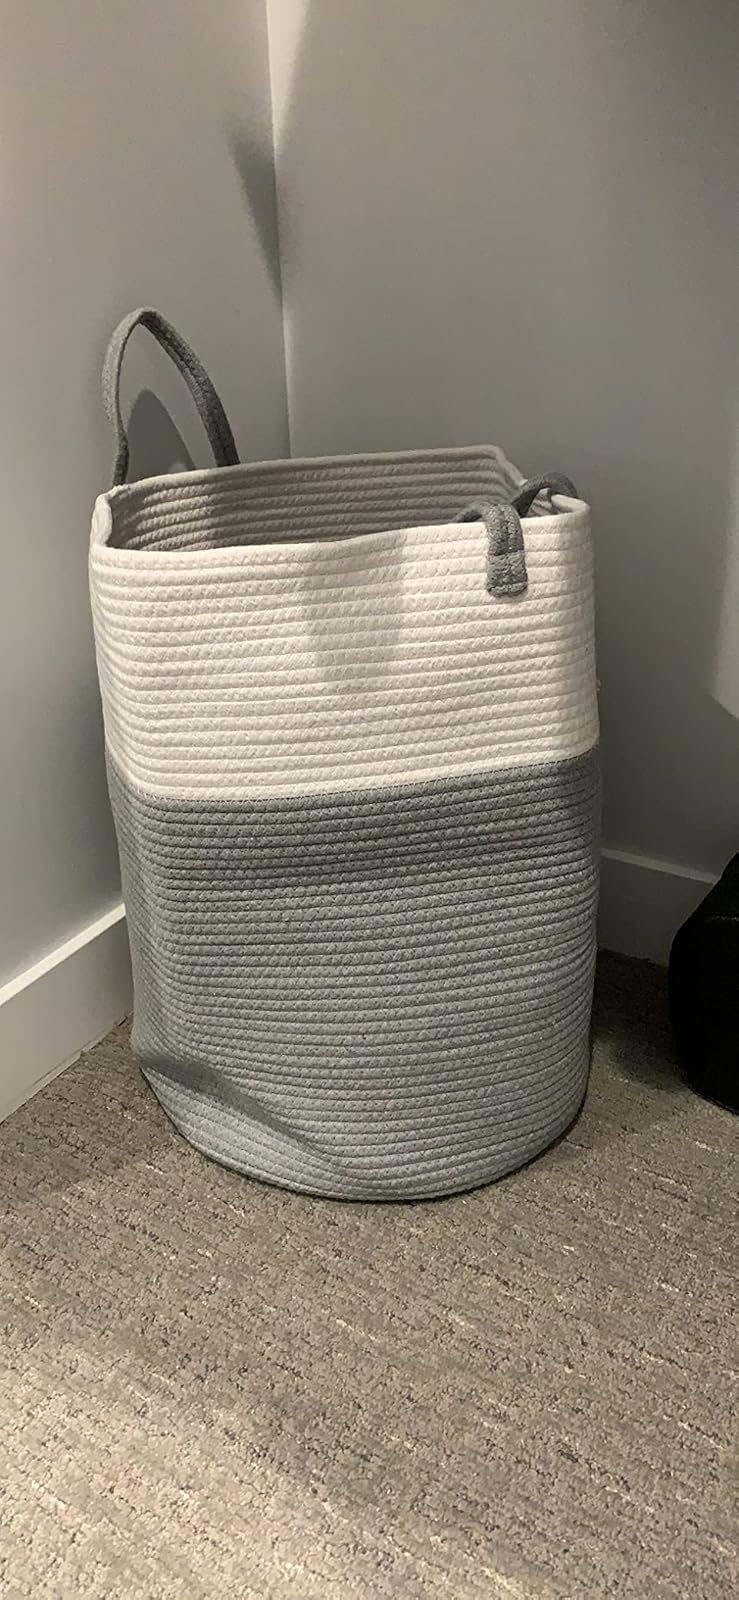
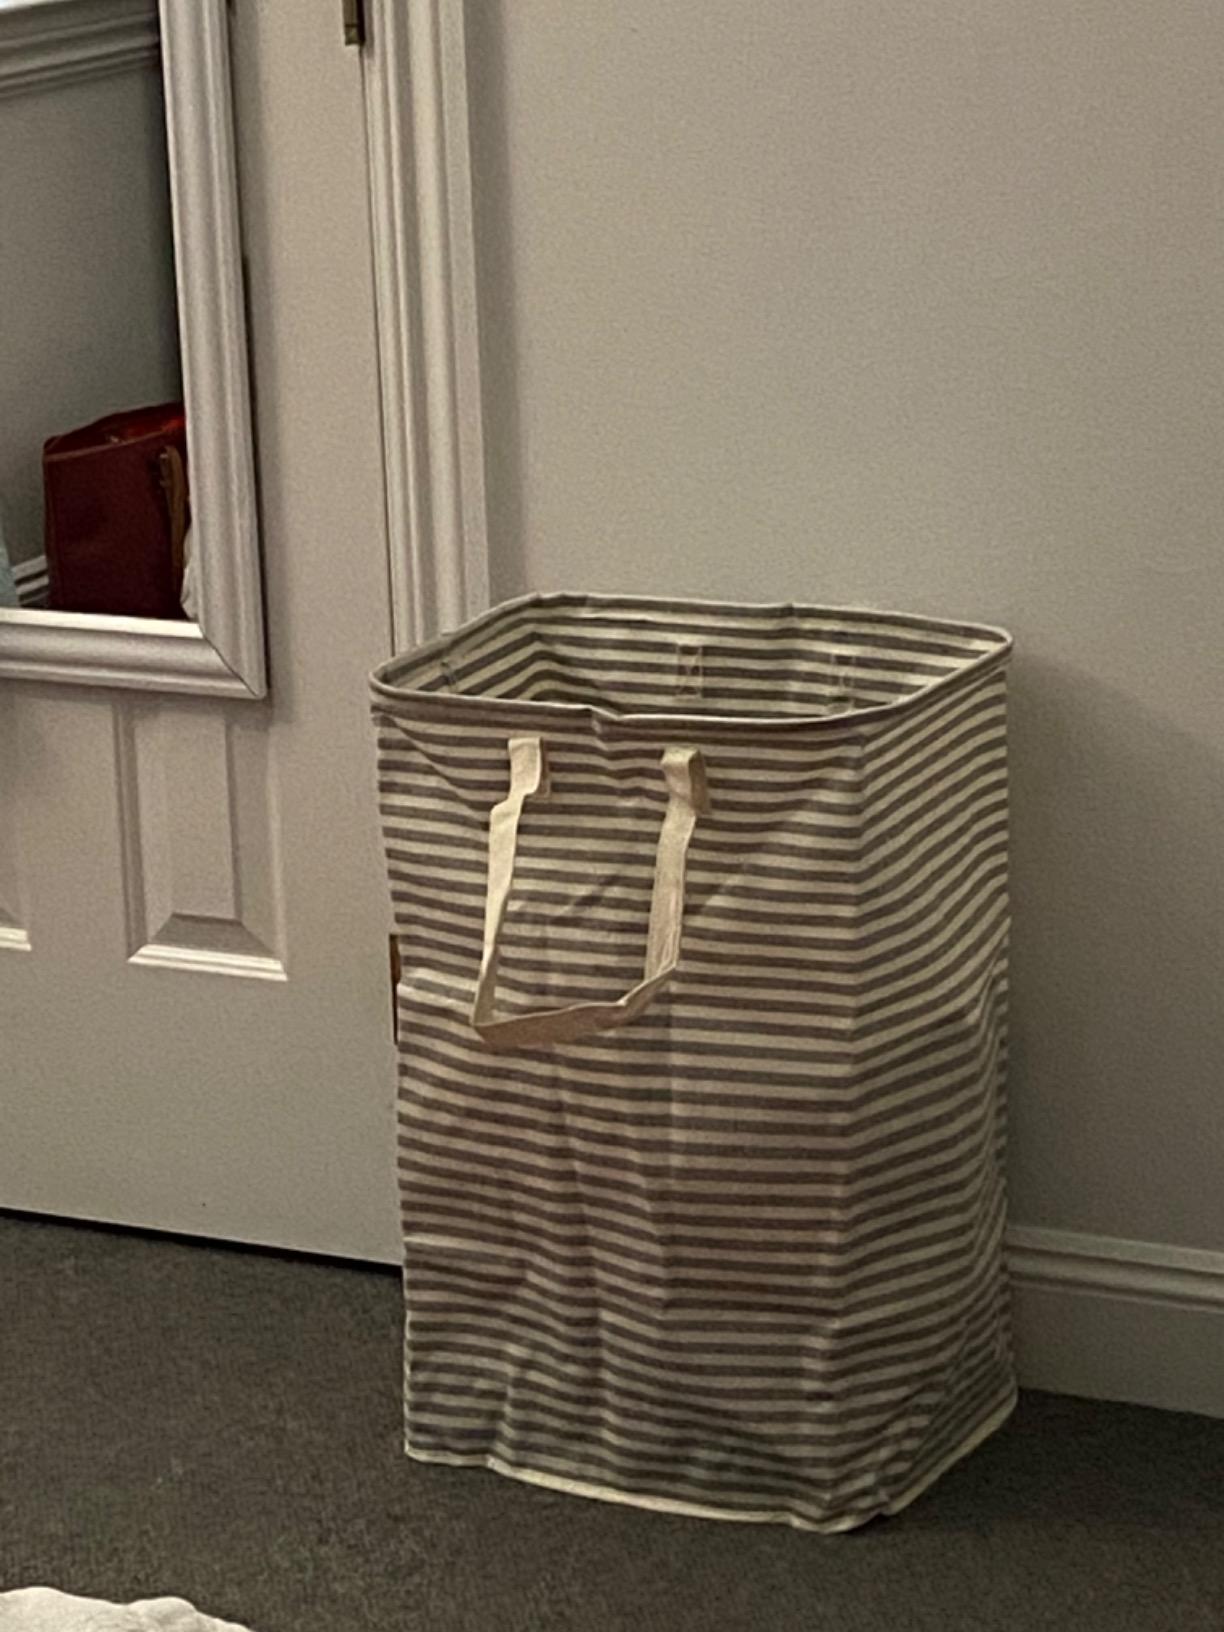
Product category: items_hamper
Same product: no